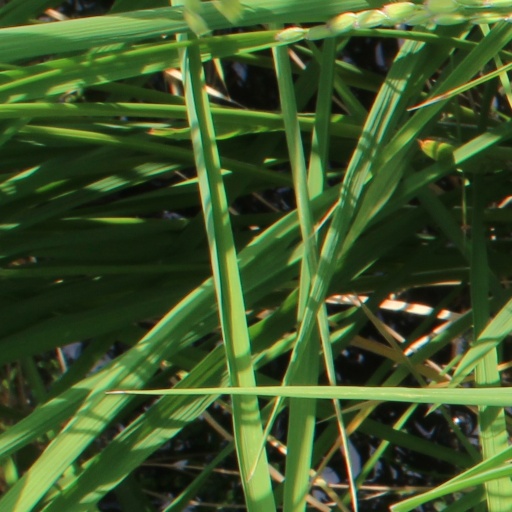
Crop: rice